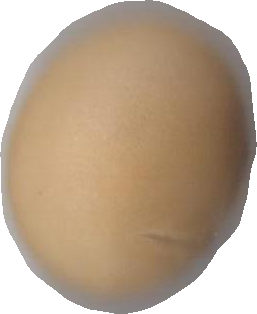
Variety: Grobogan